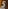
Number: 5